Stock trader

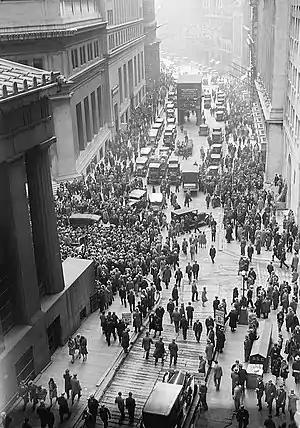
Crowd gathering on Wall Street after the Wall Street Crash of 1929

Contrary to a stockbroker, a professional who arranges transactions between a buyer and a seller, and gets a guaranteed commission for every deal executed, a professional trader may have a steep learning curve and his ultra-competitive performance based career may be cut short, especially during generalized stock market crashes. Stock market trading operations have a considerably high level of risk, uncertainty and complexity, especially for unwise and inexperienced stock traders/investors seeking an easy way to make money quickly. In addition, trading activities are not free. Stock speculators/investors face several costs such as commissions, taxes and fees to be paid for the brokerage and other services, like the buying/selling orders placed through a stock broker stock exchange. Depending on the nature of each national or state legislation involved, a large array of fiscal obligations must be respected, and taxes are charged by jurisdictions over those transactions, dividends and capital gains that fall within their scope. However, these fiscal obligations will vary from jurisdiction to jurisdiction. Among other reasons, there could be some instances where taxation is already incorporated into the stock price through the differing legislation that companies have to comply with in their respective jurisdictions; or that tax free stock market operations are useful to boost economic growth. In the United States, for example, stock gains are generally taxed at two levels: For long-term capital gains (stocks sold after a minimum of one year's ownership, the tax rate currently (2024) is 20%. For short-term trades (stocks bought and sold within a 12-month period, capital gains are taxed at one's ordinary tax rate (e.g., 28%, 30%, 35%). Beyond these costs are the opportunity costs of money and time, currency risk, financial risk, and Internet, data and news agency services and electricity consumption expenses—all of which must be accounted for.